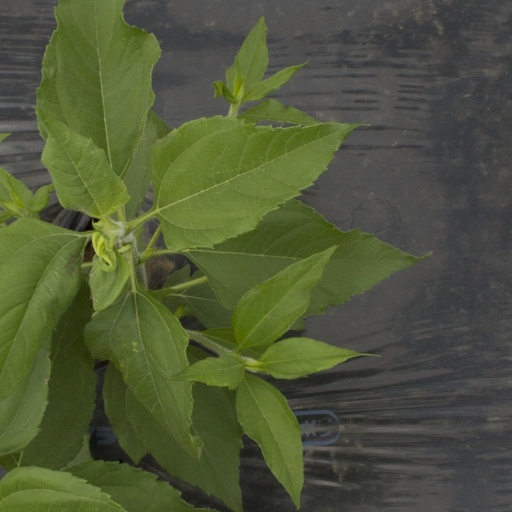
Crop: Jerusalem artichoke